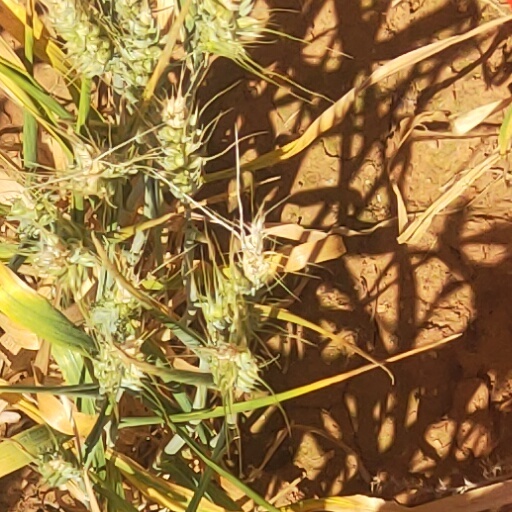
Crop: wheat